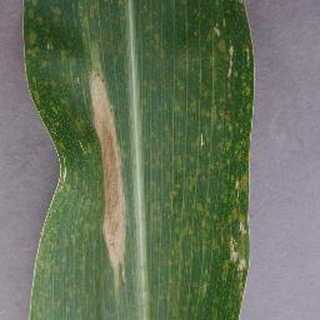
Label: corn_northern_leaf_blight